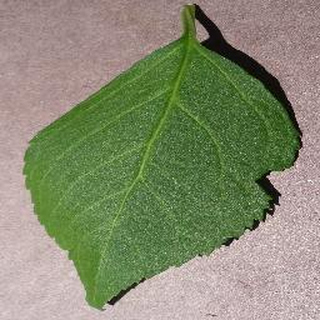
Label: healthy_cherry